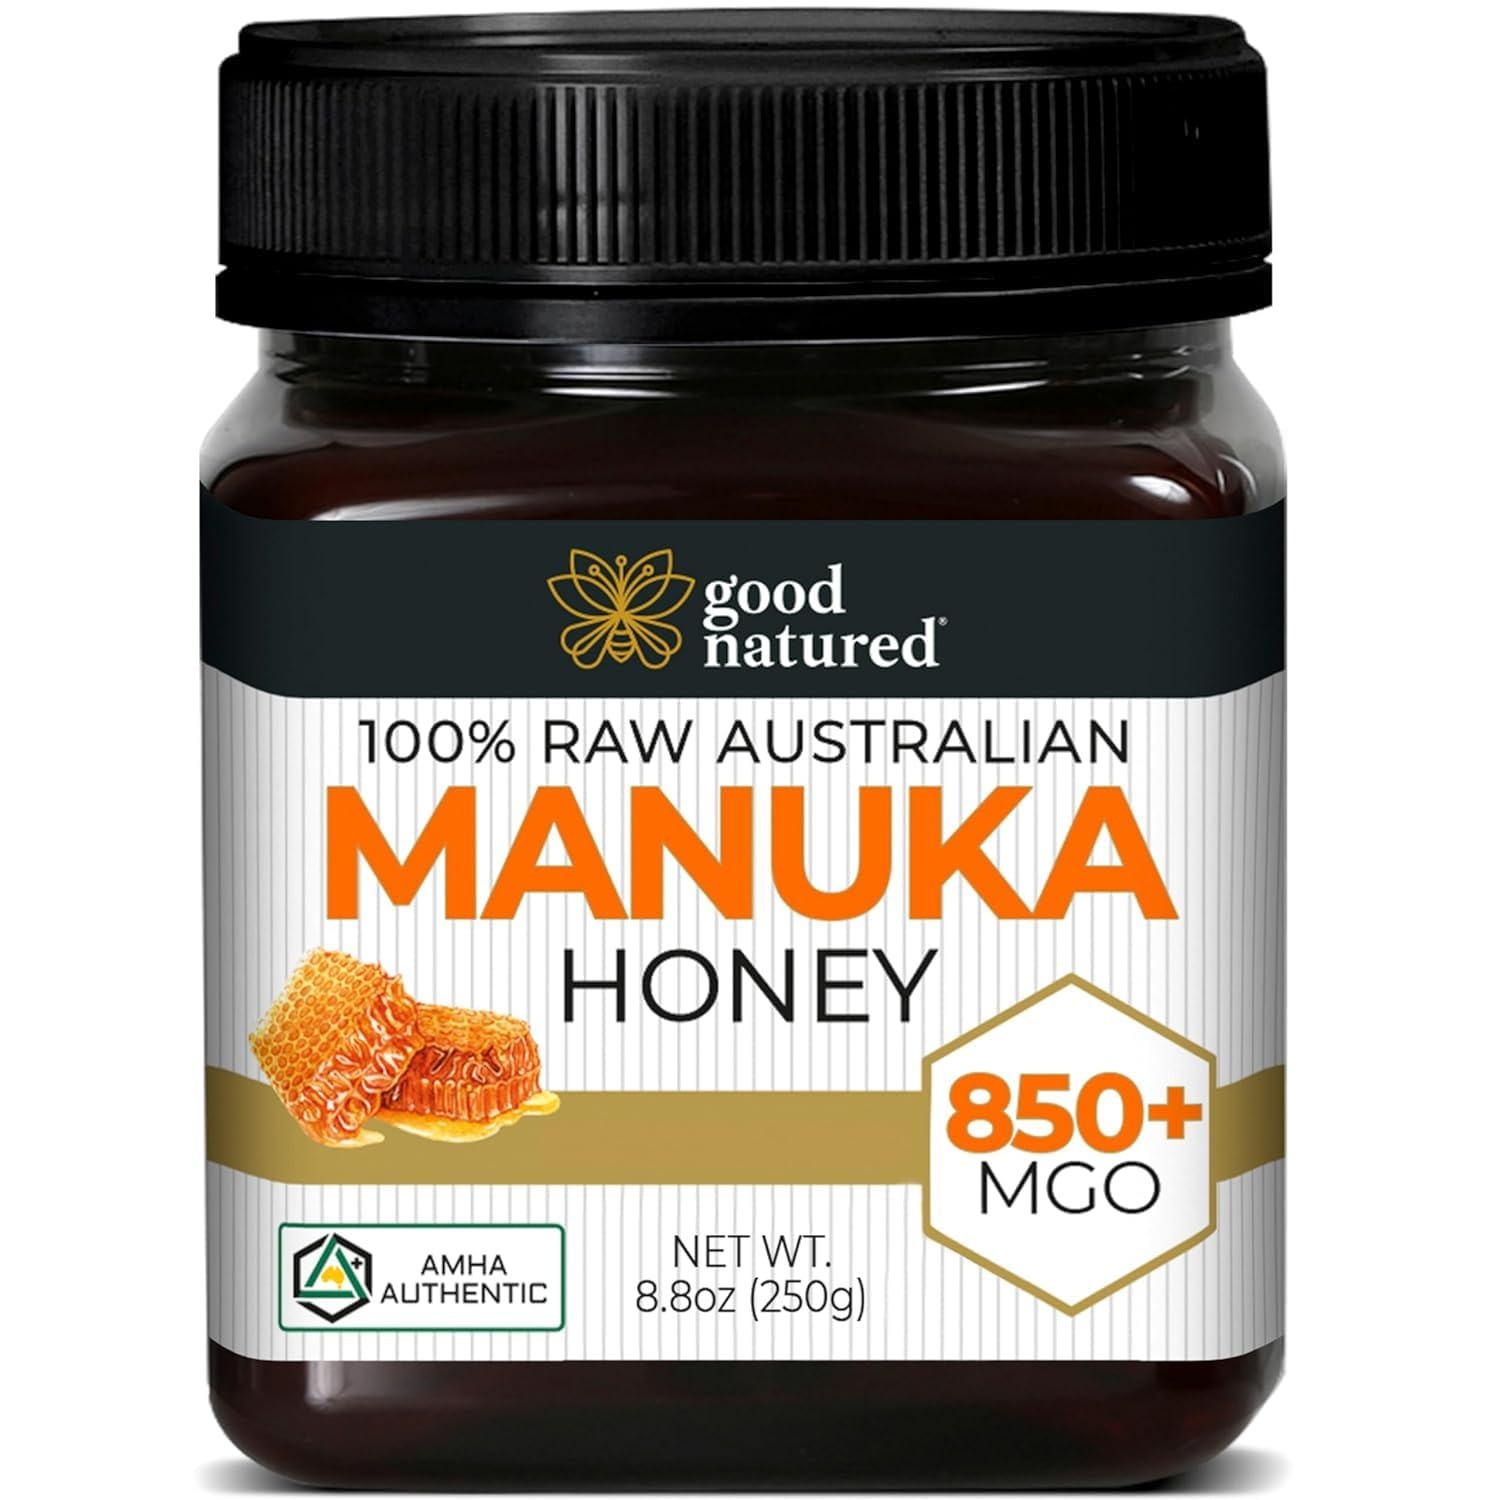
Item Name: Good Natured Manuka Honey (MGO 850+) - High Grade Raw Manuka Honey Medical Grade, Non-GMO, Lab-Tested & AMHA Certified, BPA-free, 8.8 oz
Bullet Point 1: [ 𝗔 𝗠𝗨𝗟𝗧𝗜𝗧𝗨𝗗𝗘 𝗢𝗙 𝗛𝗘𝗔𝗟𝗧𝗛 𝗕𝗘𝗡𝗘𝗙𝗜𝗧𝗦 ] - Raw Manuka honey has potent healing properties which enhance, protect and actively support the body’s own defenses. Our medical grade honey can be used as an effective solution for wound care, as a digestive aid, or to relieve sore throats
Bullet Point 2: [ 𝗥𝗔𝗪, 𝗣𝗨𝗥𝗘, 𝗣𝗢𝗧𝗘𝗡𝗧 ] - Our best Manuka Honey is syrupy in consistency and highly potent (MGO 850+). Pure Manuka honey is rich in glucose oxidase enzymes, methylglyoxal, bioflavonoids, and phenolic compounds
Bullet Point 3: [ 𝗢𝗨𝗥 𝗕𝗘𝗘𝗦 ] - Our bees that make our monofloral manuka honey are managed naturally by organic standards without the use of sugar feeding, veterinary pharmaceuticals or chemicals. We use cold extraction with minimal processing to preserve the exceptional properties of this unique Manuka honey
Bullet Point 4: [ 𝟭𝟬𝟬% 𝗟𝗔𝗕 𝗩𝗘𝗥𝗜𝗙𝗜𝗘𝗗 ] - Each batch of our Manuka medical grade honey gets independently tested at accredited laboratories to ensure accurate levels of purity and potency. Our raw Manuka honey is free from GMOs, additives, fillers, preservatives, artificial colors, and flavors
Bullet Point 5: [ 𝗢𝗨𝗥 𝗠𝗜𝗦𝗦𝗜𝗢𝗡 & 𝗣𝗥𝗢𝗠𝗜𝗦𝗘 ] - We believe the extraordinary healing abilities of organic Manuka honey should be available to all. We invite you to explore the wonders of the natural world through our pure Manuka honey and see for yourself
Product Description: 𝗔 𝗠𝗨𝗟𝗧𝗜𝗧𝗨𝗗𝗘 𝗢𝗙 𝗛𝗘𝗔𝗟𝗧𝗛 𝗕𝗘𝗡𝗘𝗙𝗜𝗧𝗦 - Manuka honey has potent healing properties which enhance, protect and actively support the body’s own defenses. Manuka honey is believed to be an effective solution for wound care, as a digestive aid, or for helping to relieve sore throats 𝗥𝗔𝗪, 𝗣𝗨𝗥𝗘, 𝗣𝗢𝗧𝗘𝗡𝗧 - This precious batch of raw Manuka honey is syrupy in consistency and highly potent (MGO 850+). Manuka honey is rich in hydrogen peroxide releasing enzymes, methylglyoxal, bioflavonoids, and phenolic compounds 𝗢𝗨𝗥 𝗕𝗘𝗘𝗦 - Our bees are managed naturally by organic standards without the use of sugar feeding, veterinary pharmaceuticals or chemicals. We use cold extraction with minimal processing to preserve the exceptional properties of this unique Manuka honey 𝟭𝟬𝟬% 𝗟𝗔𝗕 𝗩𝗘𝗥𝗜𝗙𝗜𝗘𝗗 - Each batch of our Manuka honey gets independently tested at accredited laboratories to ensure accurate levels of purity and potency. Our raw Manuka honey is free from GMOs, additives, fillers, preservatives, artificial colors, and flavors 𝗢𝗨𝗥 𝗠𝗜𝗦𝗦𝗜𝗢𝗡 & 𝗣𝗥𝗢𝗠𝗜𝗦𝗘 - We believe the extraordinary healing abilities of raw Manuka honey should be available to all. We invite you to explore the wonders of the natural world through our pure Manuka honey and see for yourself
Value: 8.8
Unit: Ounce

Price: 46.88